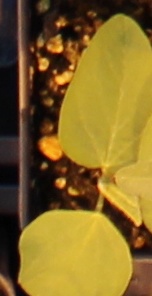
Label: Soybean